Riverwalk Augusta

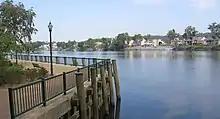
Lower Level of Riverwalk Augusta

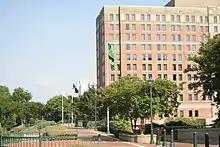
Upper Level of Riverwalk Augusta

Riverwalk Augusta (also known as the Augusta Riverwalk) is a city park along the Savannah River in downtown Augusta, in the U.S. state of Georgia. The park is alongside and on top of Augusta's levee. It extends from the 13th Street Bridge to the Gordon Highway bridge. Sites along the Riverwalk include St. Paul's Episcopal Church, Georgia Cyber Center, and the Morris Museum of Art.